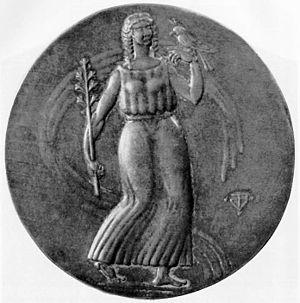
Vilmos Fémes Beck est un orfèvre, médailleur et sculpteur hongrois.